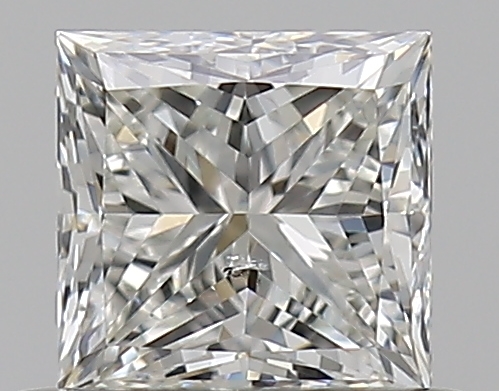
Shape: princess
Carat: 0.5
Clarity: SI1
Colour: I
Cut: EX
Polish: EX
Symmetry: VG
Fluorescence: N
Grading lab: GIA
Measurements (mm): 4.27 x 4.17 x 3.08